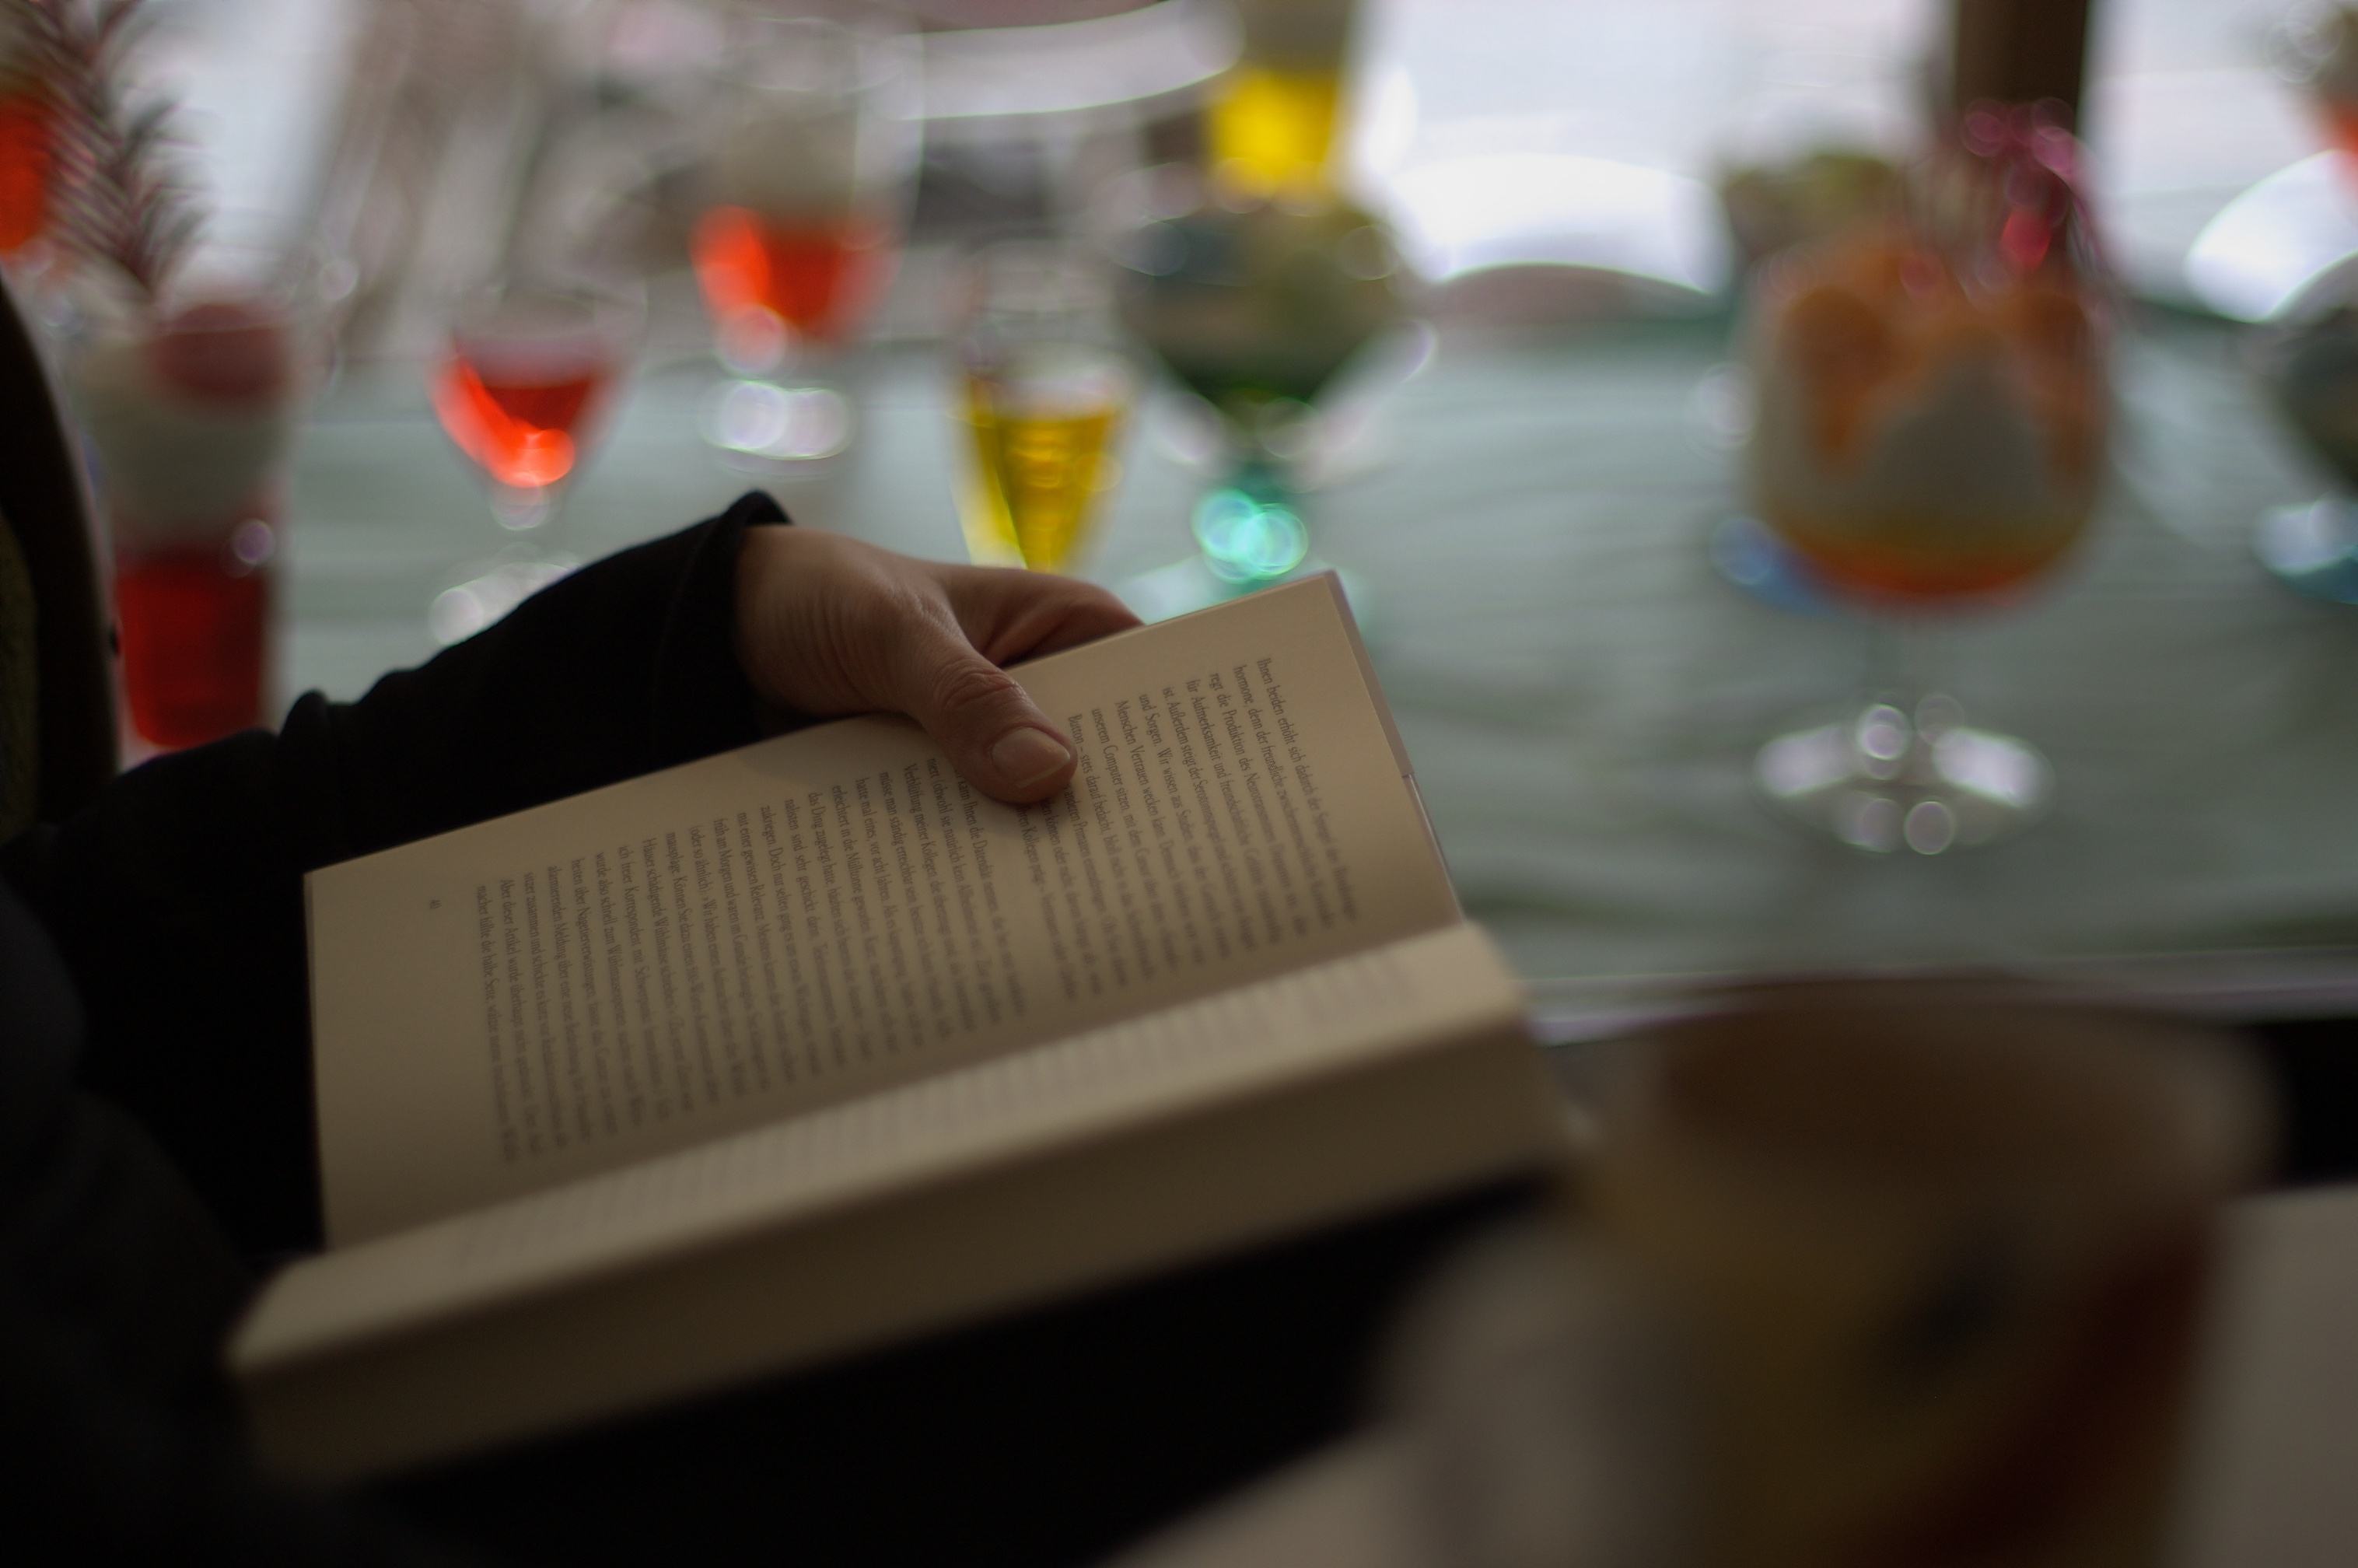
bokeh, red, color, 50mm, design, rawtherapee, pentax, shape, bokehlicious, lenstagged, steffenzahn, k100d, justpentax, iamflickr, fa50, fa50mm, smcpentaxfa11450mm, pentaxfa50mm, smcpfa50mmf14